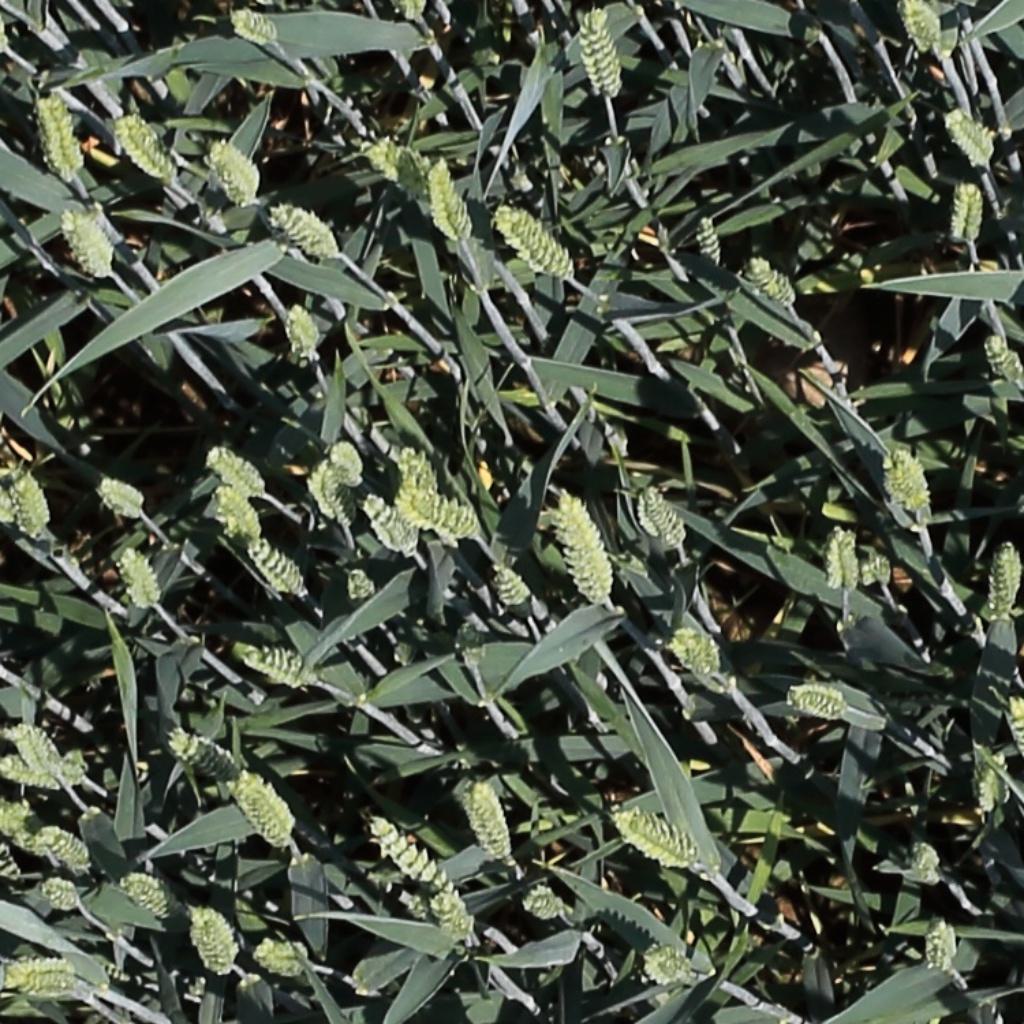
Country: Switzerland
Location: Usask
Wheat development stage: Filling